Nguyễn Quyền

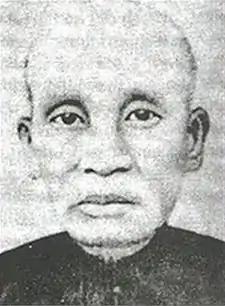
Portrait of Nguyễn Quyền

Nguyễn Quyền (1869–1941) was a Vietnamese scholar-gentry anti-colonial revolutionary activist who advocated independence from French colonial rule. He was a contemporary of Phan Bội Châu and Phan Chu Trinh, and one of Tonkin Free School's (Dong Kinh Nghia Thuc) founders.